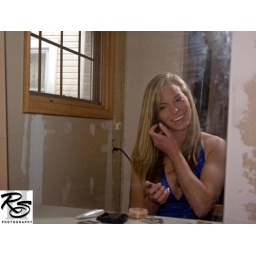
Jessica in the dirty mirror